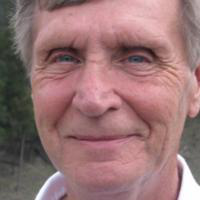
Age group: age 66-80